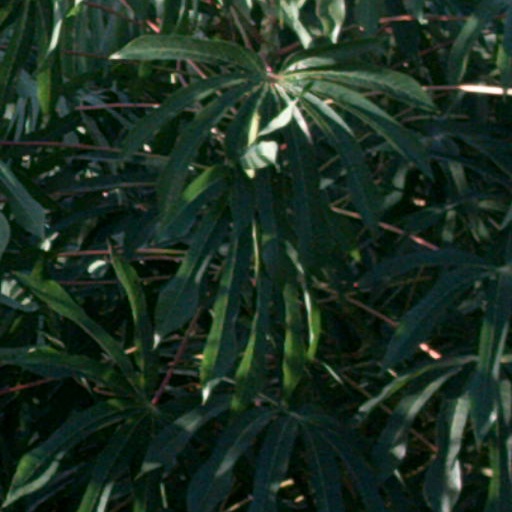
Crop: cassava